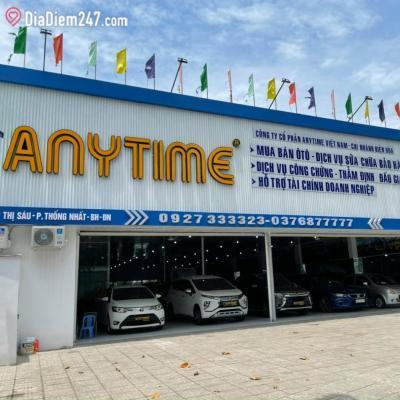
ở khu vực cửa ra vào của xưởng có sự xuất hiện của những chiếc ô tô